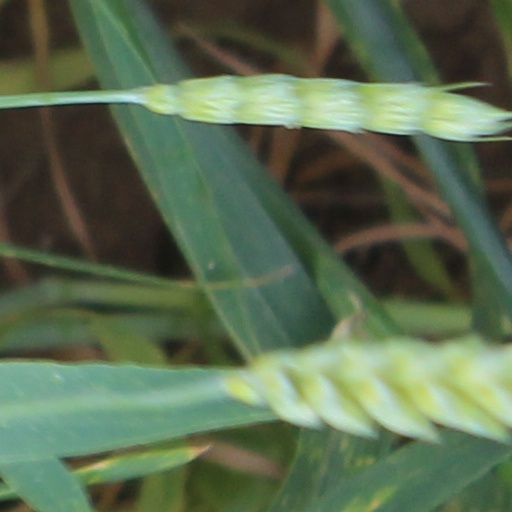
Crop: wheat